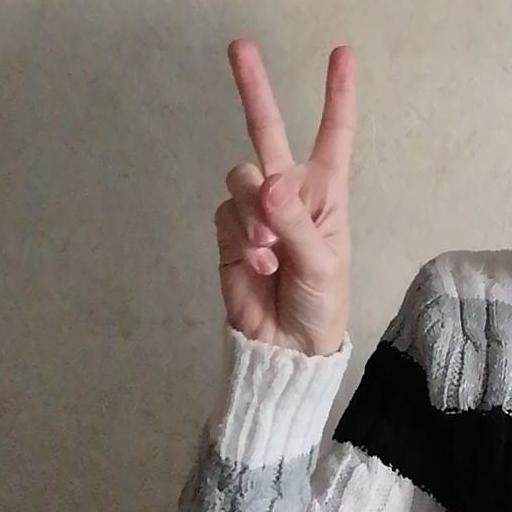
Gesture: peace